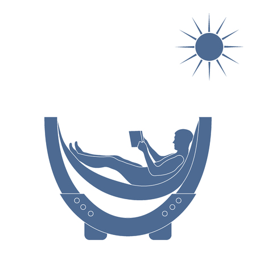
vector illustration of man resting in a hammock with a book on a white background illustration